Krasnogorsky Zavod

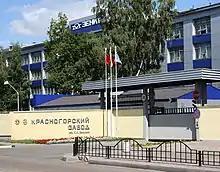
Krasnogorsky Zavod main building

Krasnogorsky zavod is a Russian factory in Krasnogorsk near Moscow which specializes in optical technology. Part of Shvabe Holding (Rostec state corporation).